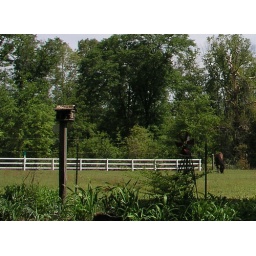
Fence over flower bed